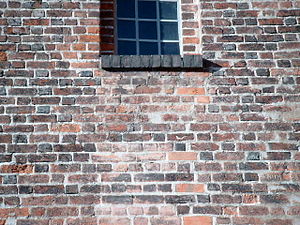
Død murer
Død murer i Sankt Olai Kirkes tårn i Helsingør. En flaske er indmuret mellem 2 mursten 3 skifter fra bunden af billedet, lidt til venstre for midten.
Død murer i Sankt Olai Kirkes tårn i
Hvis bygningshåndværkerne ikke er helt tilfredse med arbejdsforholdene, eller hvis bygherren ikke har holdt et acceptabelt rejsegilde, kan de finde på at tilføje byggeriet en død murer. Det er en gammel drilletradition, der giver håndværkeren en lille hævn uden at lave dårligt arbejde.